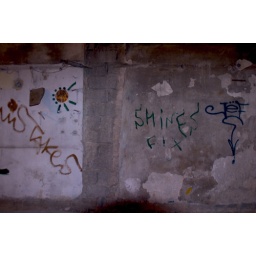
Graffit at the walls of demolished houses in athens, greece